Bloodworth

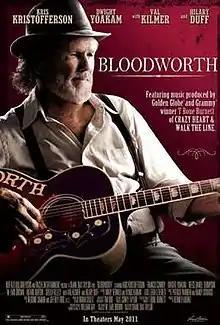
Theatrical release poster

Bloodworth is a 2010 drama film directed by Shane Dax Taylor and based on "Provinces of Night", a novel by William Gay. The film stars Val Kilmer, Kris Kristofferson, and Dwight Yoakam. Toby Keith was also set to star in the film, but later dropped out.